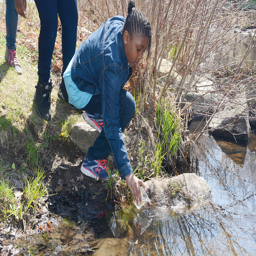
it 's time to release the trout into the stream .